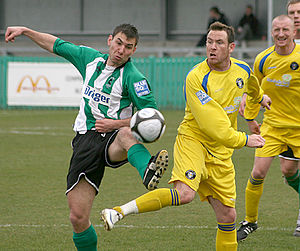
Gainsborough Trinity F.C. / Historie
Gainsborough (i gult) spiller mod Blyth Spartans i 2009.
Gainsborough Trinity Football Club er en engelsk fodboldklub i Gainsborough, Lincolnshire. I sæsonen 2012-13 spiller klubben i Conference North, som er på sjettebedste niveau i det engelske ligasystem, og den har hjemmebane på The Northolme, der har plads til ca. 500 siddende og 3.800 stående tilskurere.